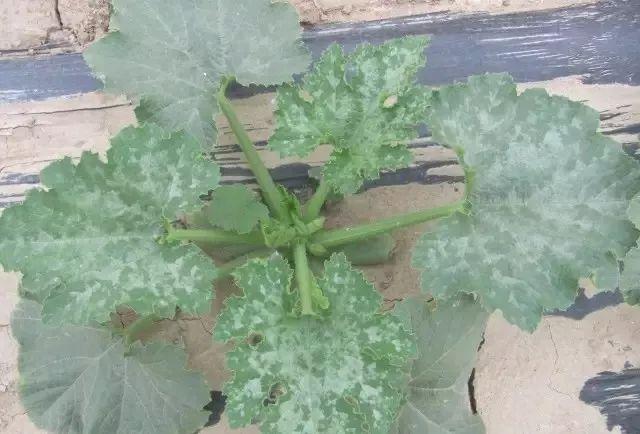
Plant: Squash
Disease: squash powdery mildew